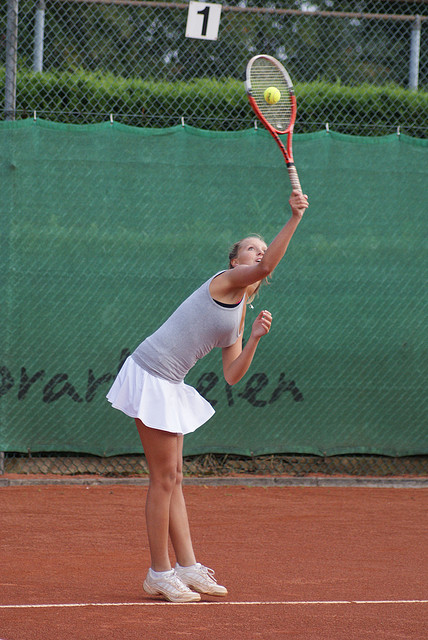
người phụ nữ váy ngắn tay đang cầm vợt đỡ bóng